Mahayana

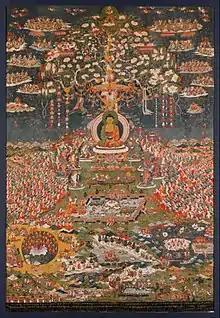
Tibetan depiction of Buddha Amitāyus in his Pure Land of Sukhavati

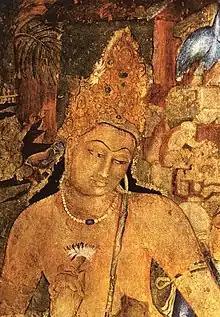
Avalokiteśvara, the bodhisattva of compassion. Ajaṇṭā Caves, Maharashtra, India

Few things can be said with certainty about Mahāyāna Buddhism in general other than that the Buddhism practiced in China, Indonesia, Vietnam, Korea, Tibet, Mongolia and Japan is Mahāyāna Buddhism. Mahāyāna can be described as a loosely bound collection of many teachings and practices (some of which are seemingly contradictory). Mahāyāna constitutes an inclusive and broad set of traditions characterized by plurality and the adoption of a vast number of new sutras, ideas and philosophical treatises in addition to the earlier Buddhist texts.